Vehicle registration plates of Singapore

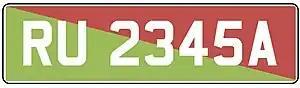
A Restricted Use vehicle

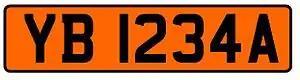
A hazardous cargo vehicle (implemented in 2005)

A "Restricted Use" vehicle displays a registration plate with white letters on a diagonally bisected background, the upper half of which is red and the lower half emerald green. The two lead characters of the plate are "RU".